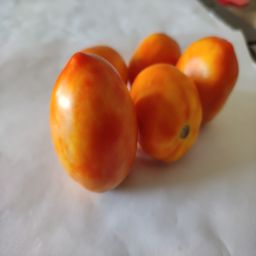
Crop: Tomato
Quality: Ripe